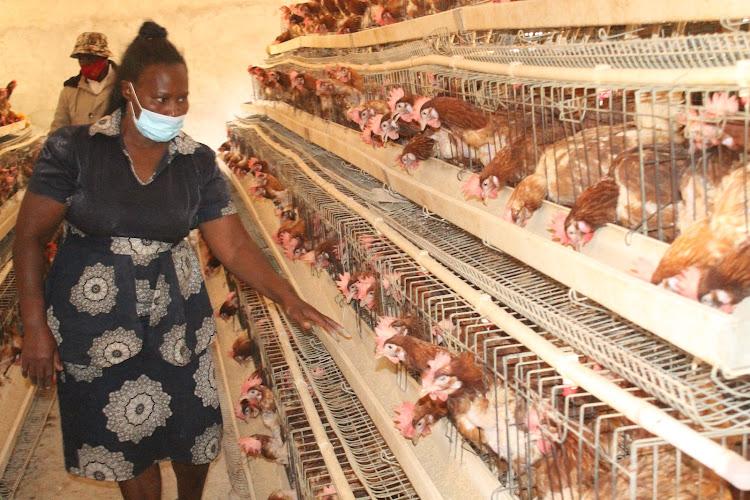
Watu wawili, mwanamke na mwanaume. Mwanaume akiwa amevaa kofia, pamoja na koti ya rangi ya kaki, mwanamke aliyevaa barakoa yenye rangi ya bluu, gauni jeusi lenye michoro meupe. Wakiwa katika chumba cha kufugia kuku, kilichosheheni kuku wengi.